1945–1960 in Western fashion

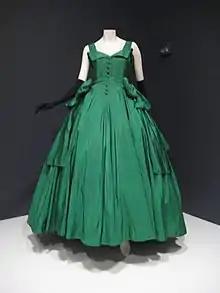
Evening dress and evening glove by Dior, silk taffeta, 1954. Indianapolis Museum of Art.

During the early 1950s, designers in the decolonised Third World sought to create an identity distinct from European fashion. Urban professionals in Asia and the Middle East, for example, might wear Western style suits with indigenous headgear such as the Astrakhan, fez or keffiyeh. In India, the traditional Sherwani was adapted into the Nehru collar business suit, while women frequently wore sarees in the workplace. Meanwhile, the Red Chinese developed the unisex Mao Suit in green, blue and grey to promote socialist values of equality. Due to their minimalist, modern design, both types of suit would later be adopted by mod and British invasion trendsetters during the 1960s and 70s, especially The Beatles and The Monkees.